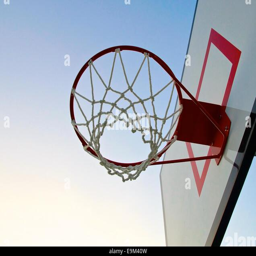
basketball hoop with net in the playground